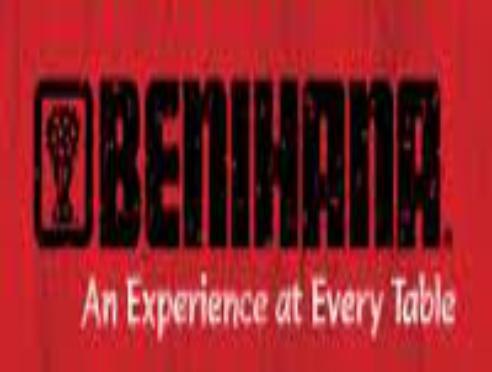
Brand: Benihana
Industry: Food